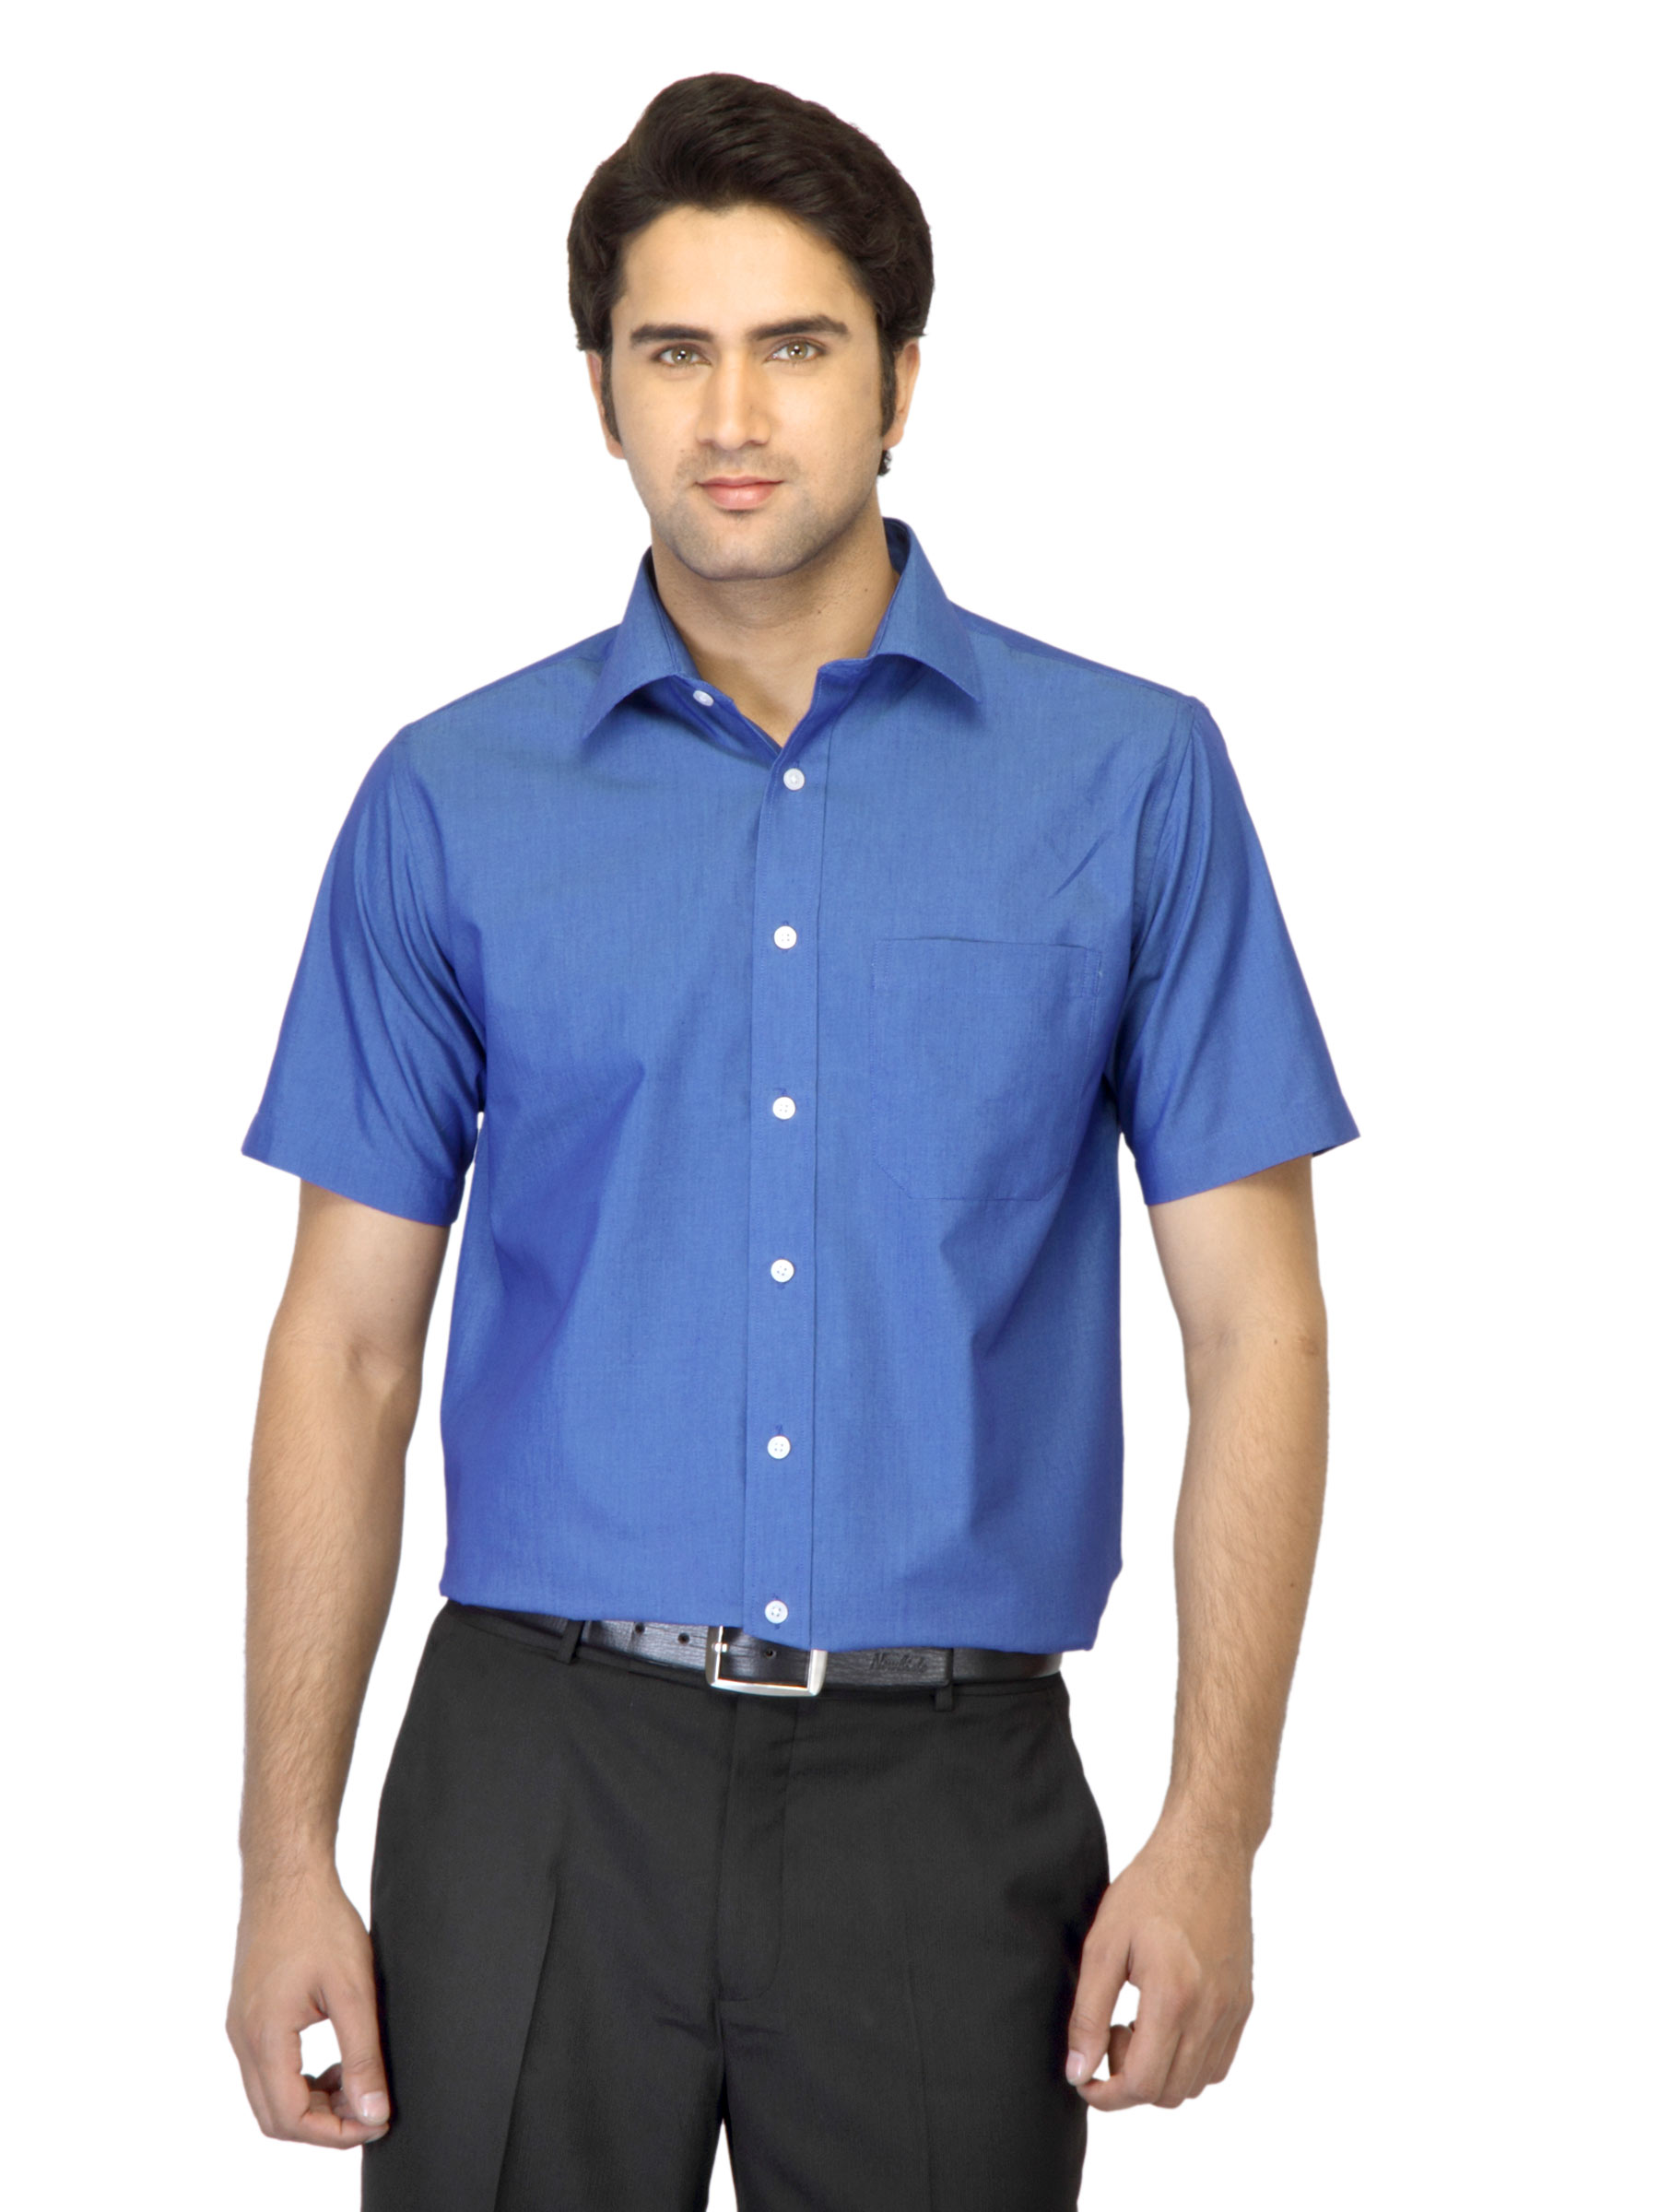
John Miller Men Blue Shirt
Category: Apparel / Topwear / Shirts
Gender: Men
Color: Blue
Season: Summer 2012
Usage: Formal